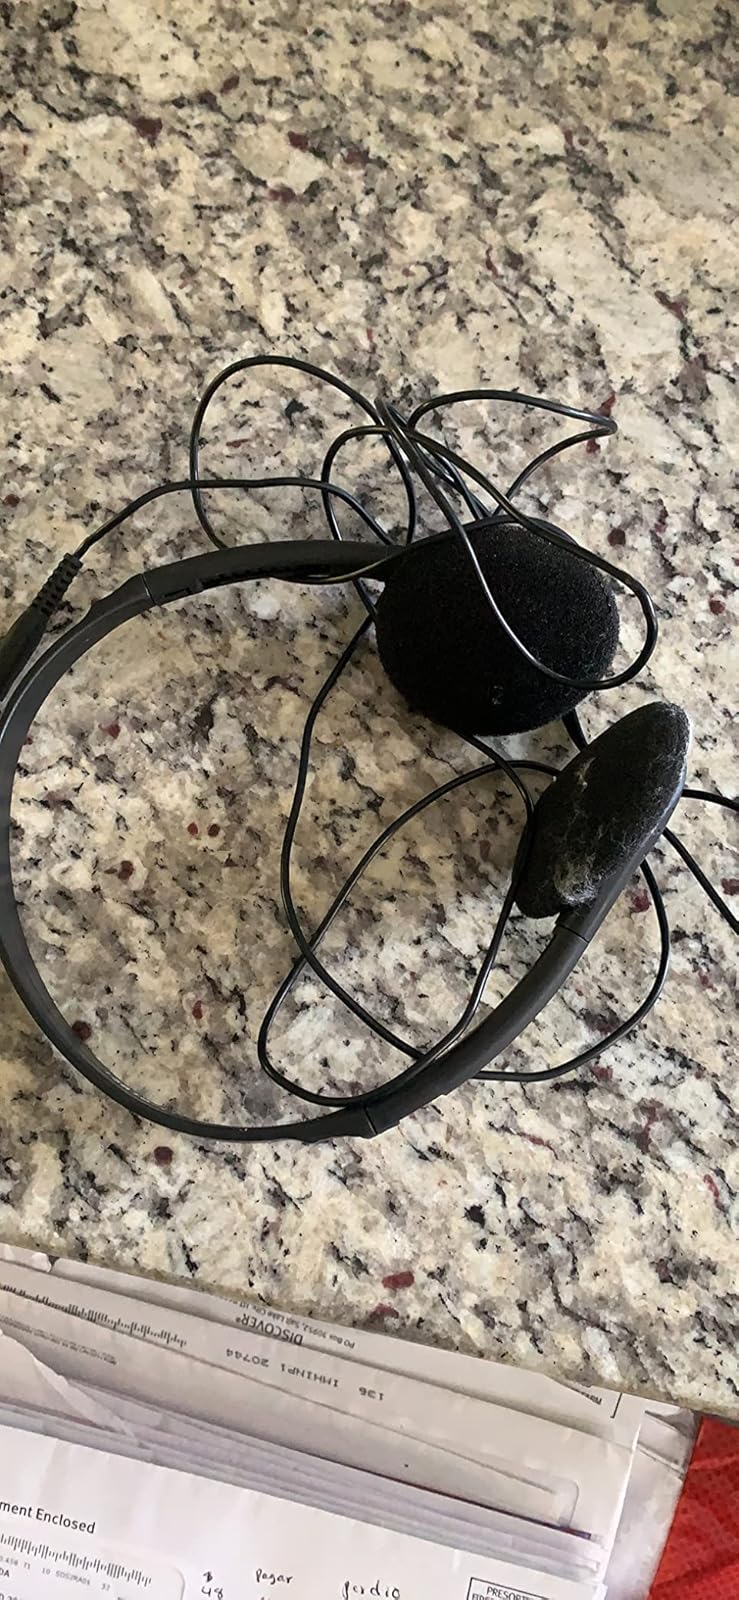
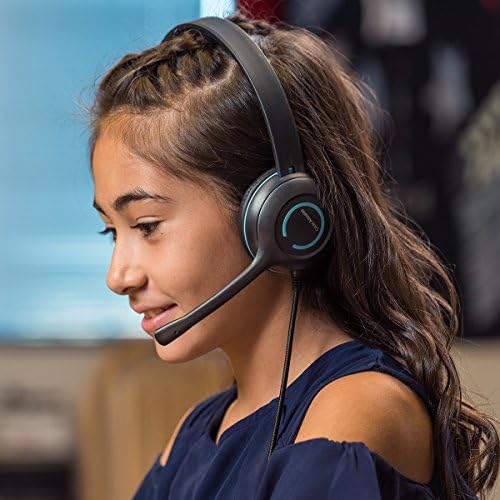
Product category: headphones
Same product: no